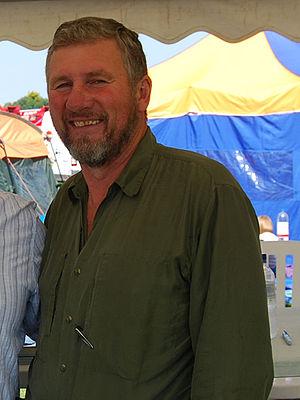
Le Convoi de l'extrême est un « Docu-reality Show » canado-américain, diffusé entre le 17 juin 2007 et le 9 novembre 2017 sur History.